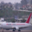
Label: airplane